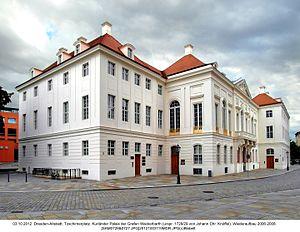
Le Palais Kurländer, anciennement connu sous le nom de Kurländisches Palais, est un bâtiment historique de Dresde. Il a été construit en 1728/29 par Johann Christoph Knöffel pour le comte August Christoph von Wackerbarth dans le style baroque de Dresde et est considéré comme le premier bâtiment rococo de Dresde. Détruit jusqu'aux murs extérieurs pendant la Seconde Guerre mondiale, il est resté la dernière ruine de la vieille ville pendant longtemps; de 2006 à 2008, il a été reconstruit.